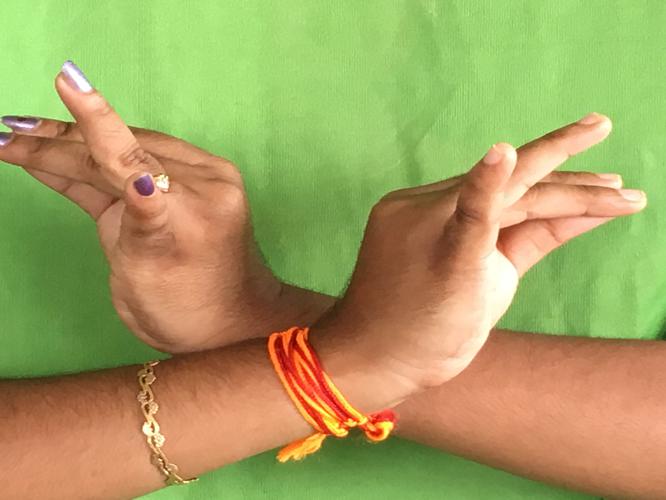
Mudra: Katakavardhana
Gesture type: double_hand